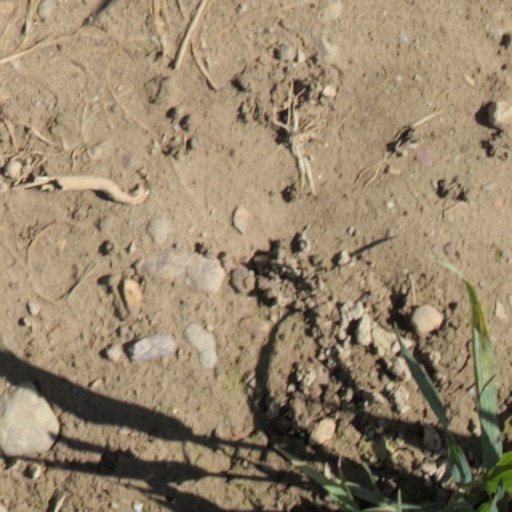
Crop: wheat